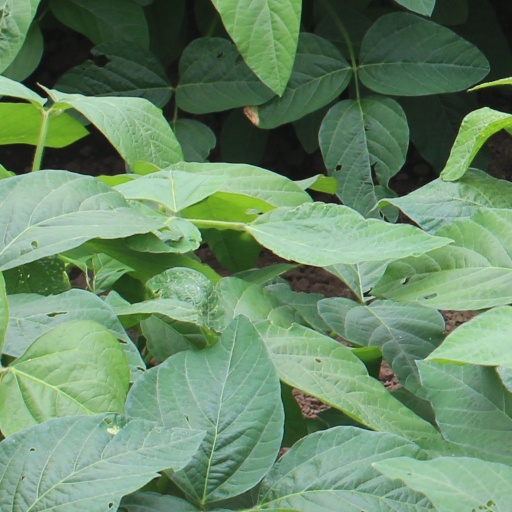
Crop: soybean